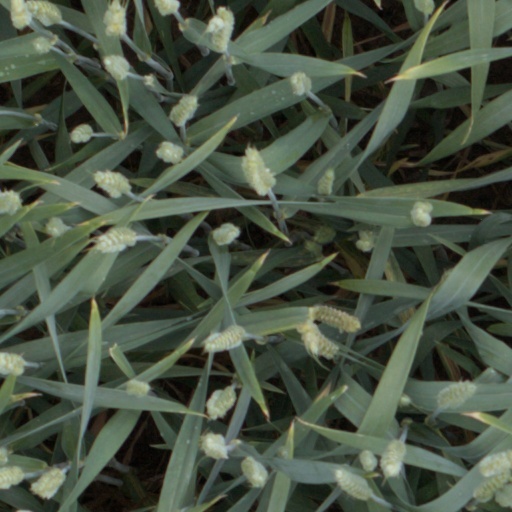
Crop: wheat